Anthrax

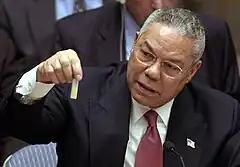
Colin Powell giving a presentation to the United Nations Security Council, holding a model vial of supposed weaponized anthrax

Cutaneous anthrax is rarely fatal if treated, because the infection area is limited to the skin, preventing the lethal factor, edema factor, and protective antigen from entering and destroying a vital organ. Without treatment, up to 20% of cutaneous skin infection cases progress to toxemia and death.